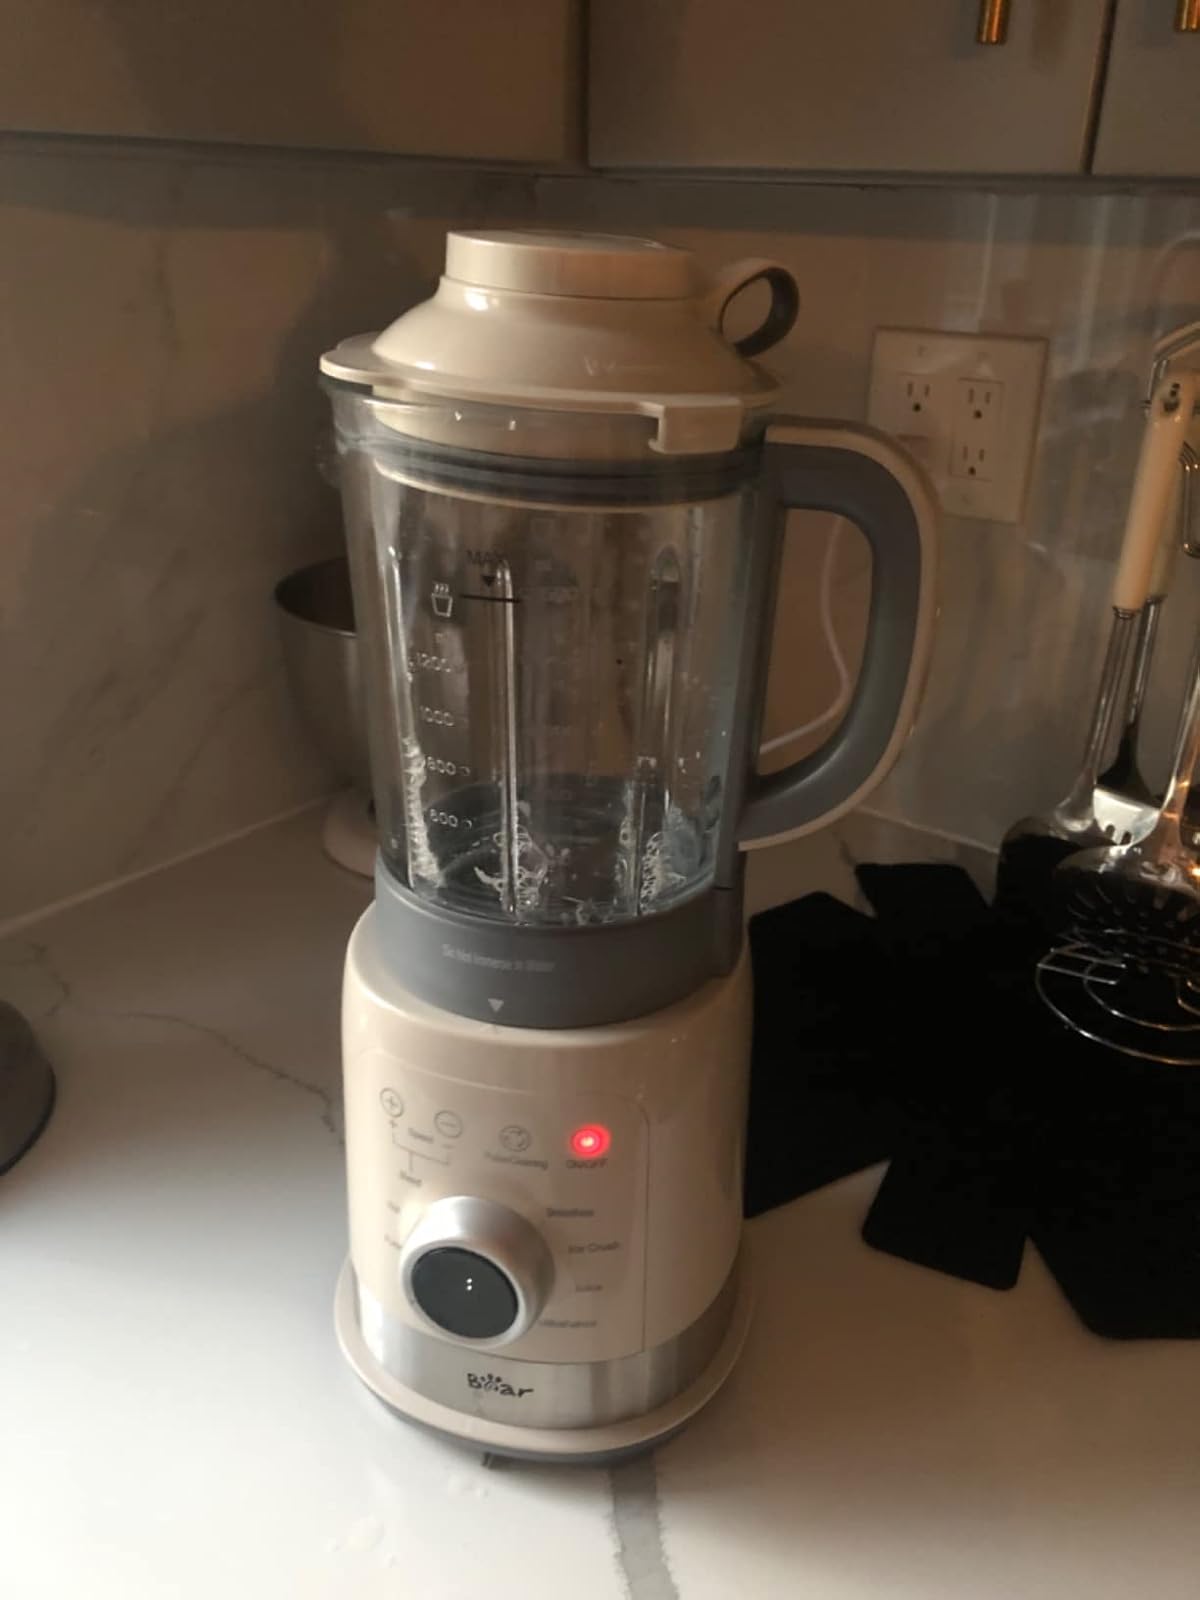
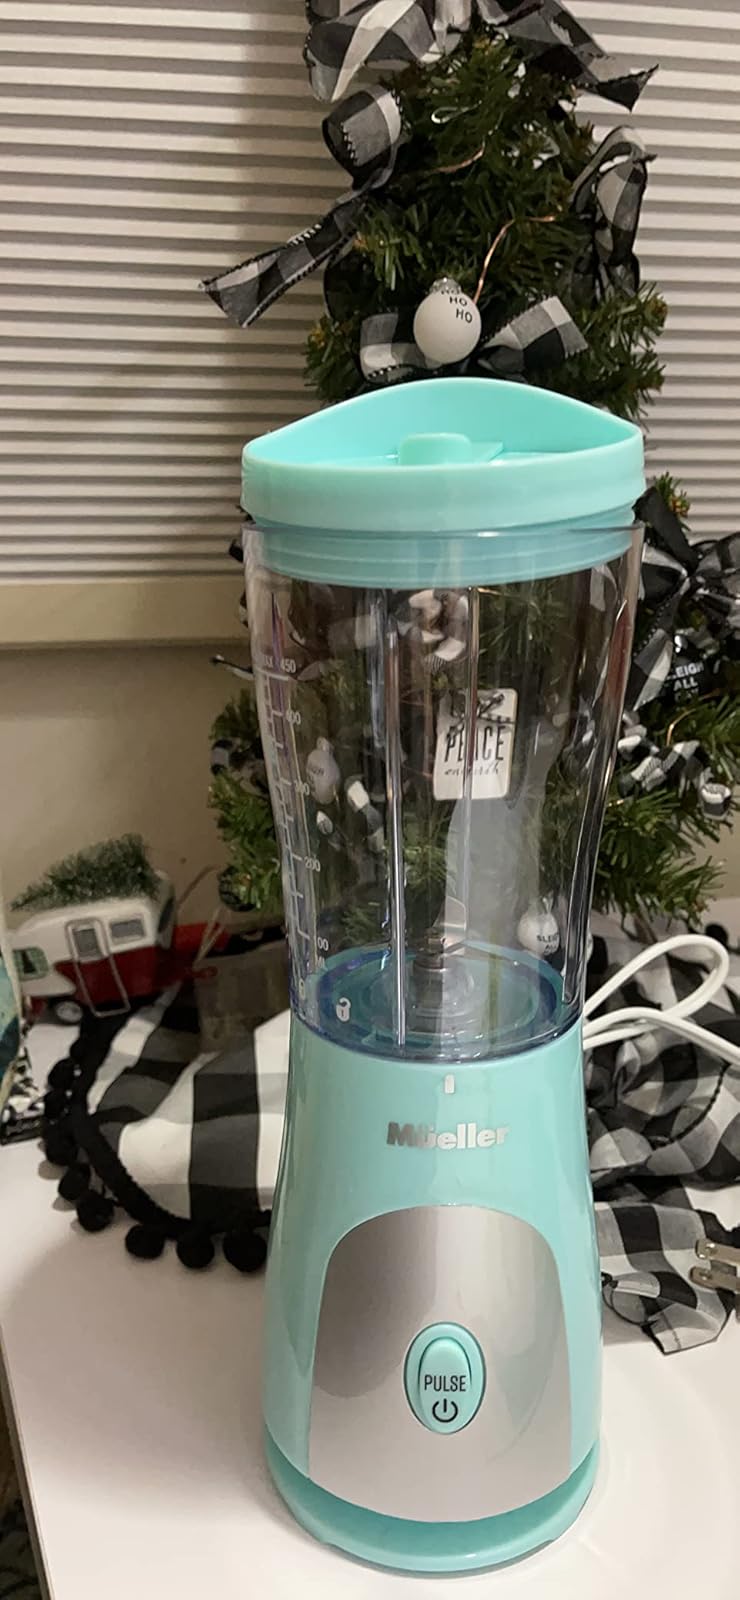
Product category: items_blender
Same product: no